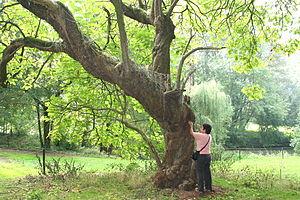
Chaussée-Notre-Dame-Louvignies (Belgique), parc privé du château de Louvignies – Catalpa commun (Catalpa bignonioides) – (283 cm).